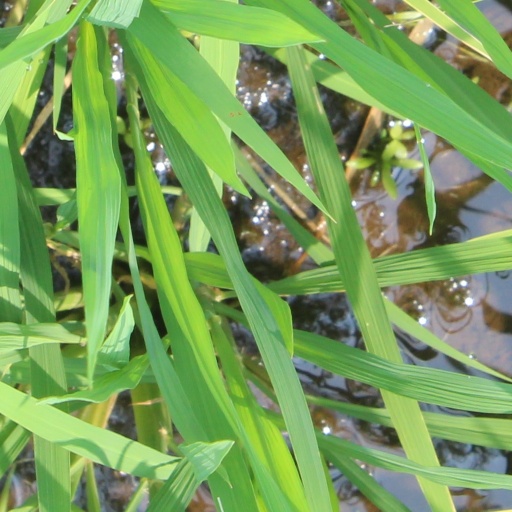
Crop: rice